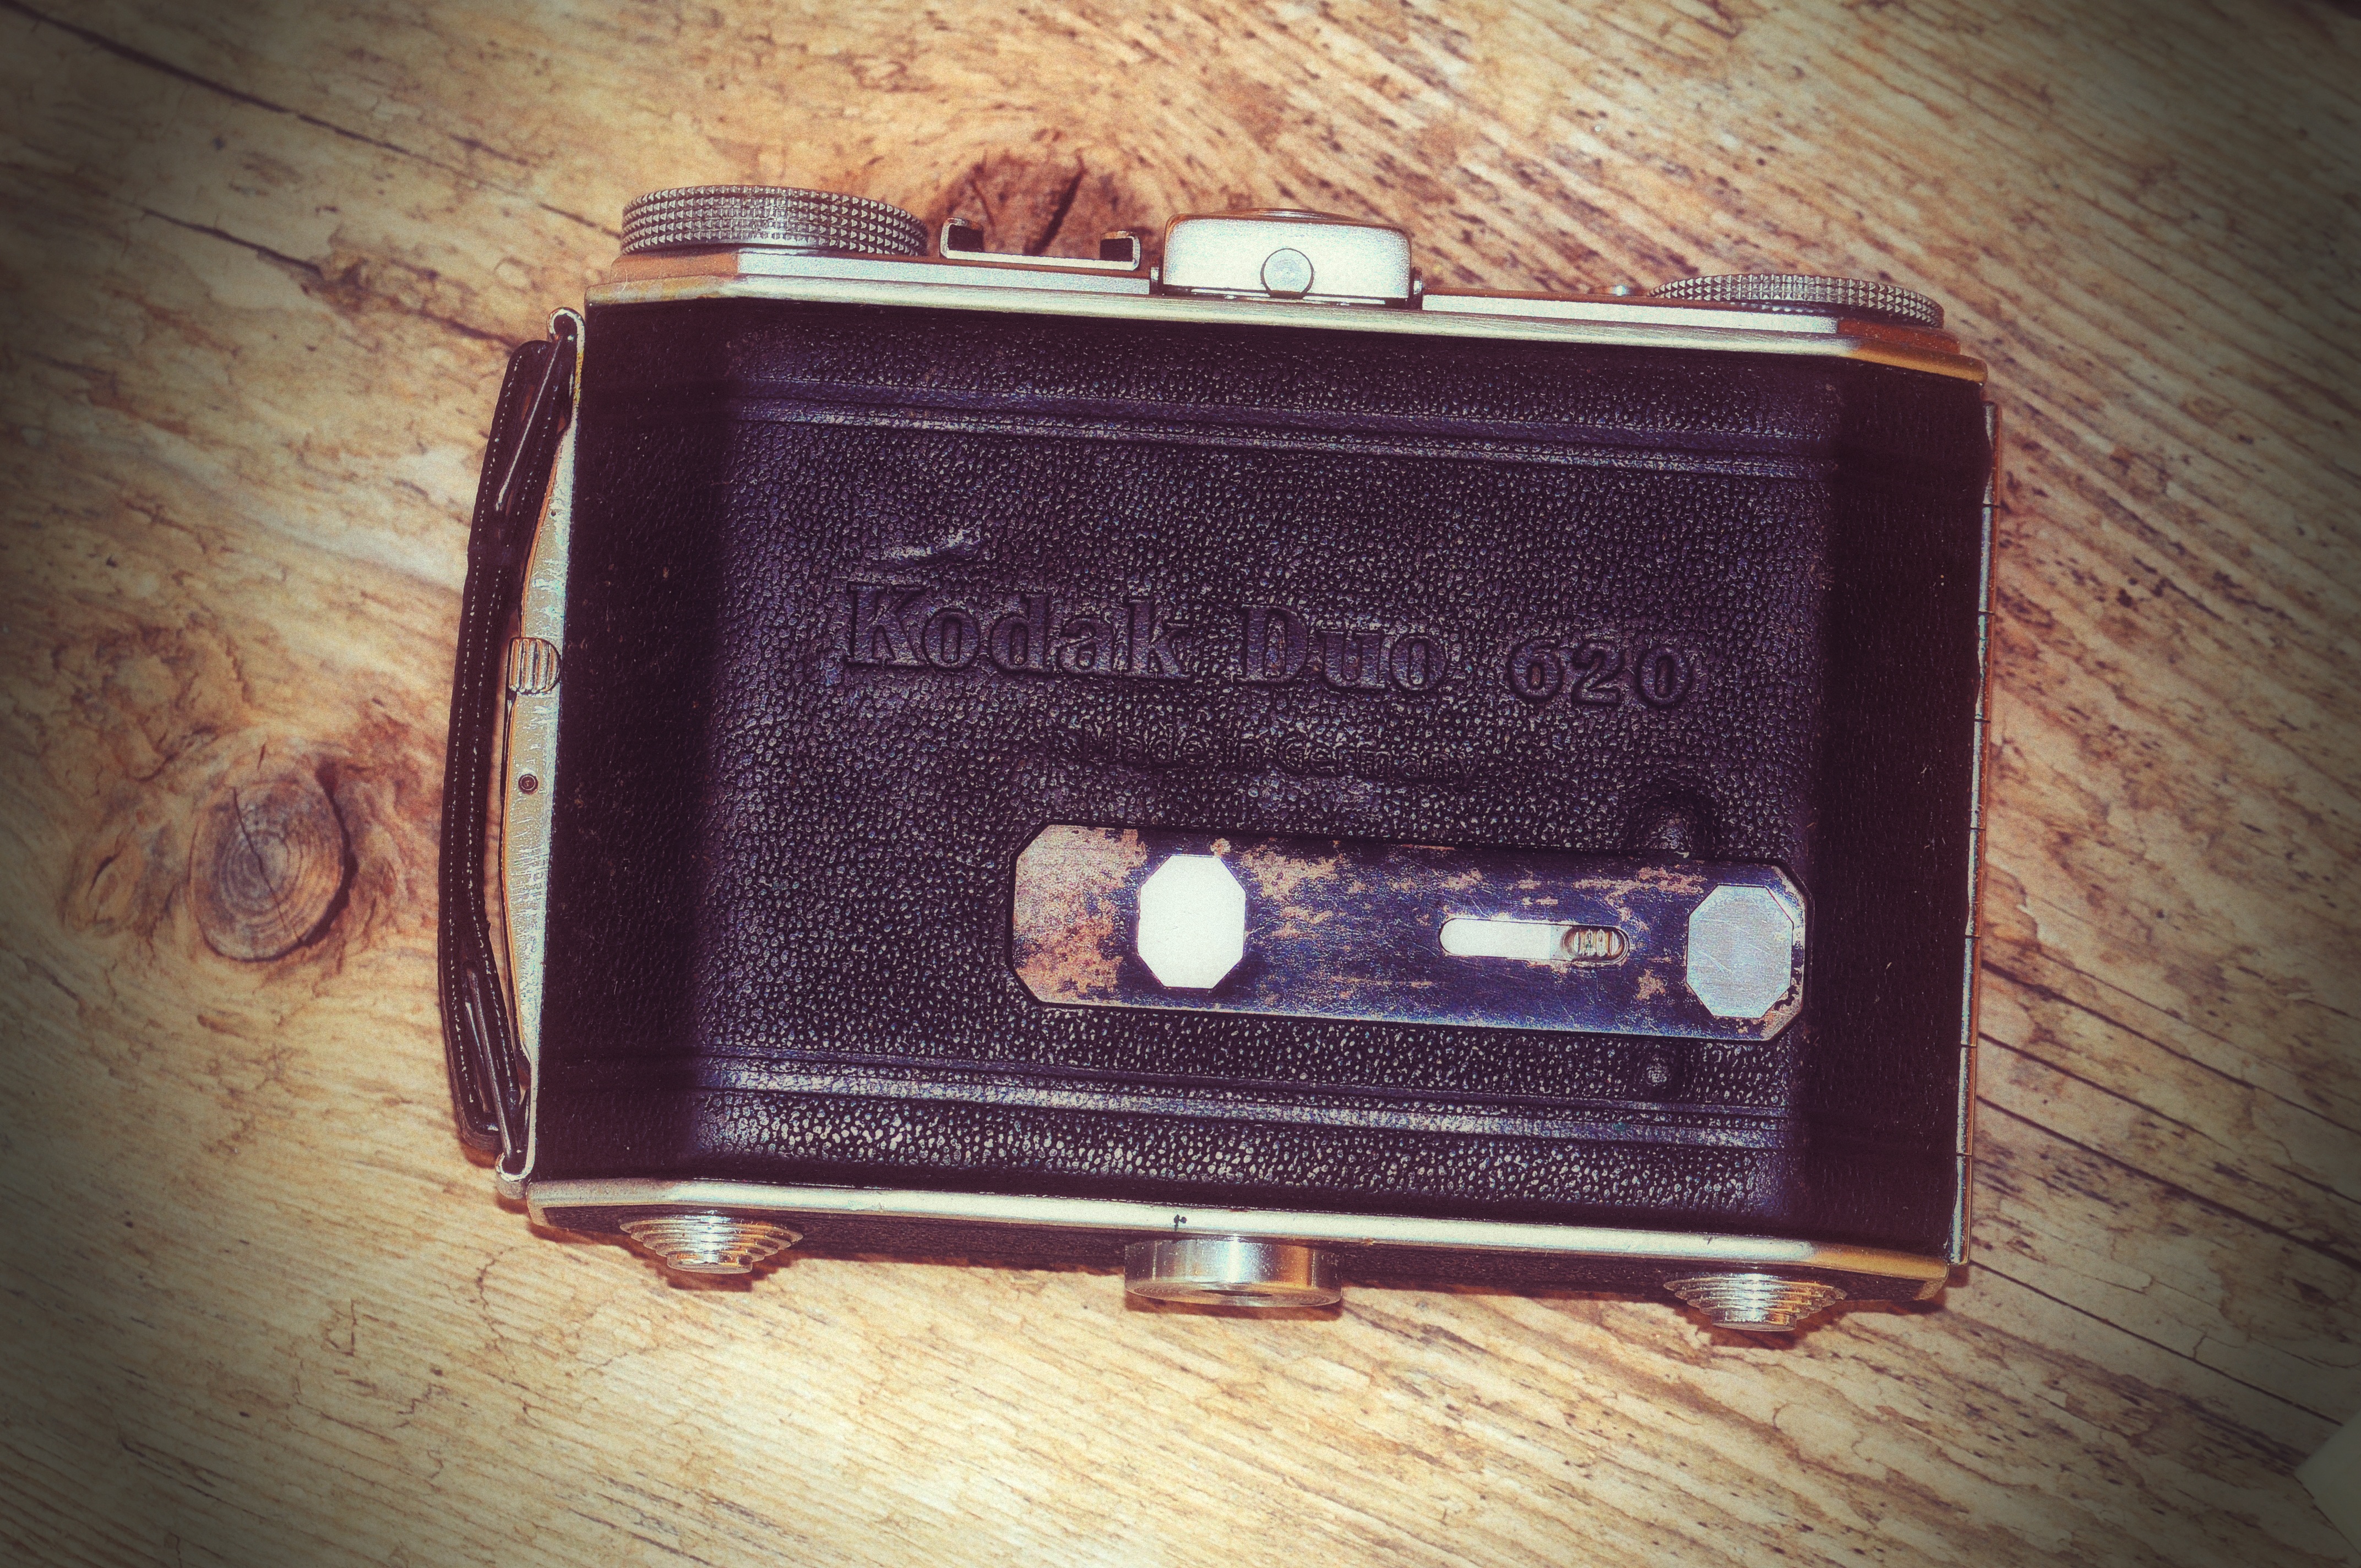
wood, camera, vintage, antique, old, close, wooden table, eye, organ, retro look